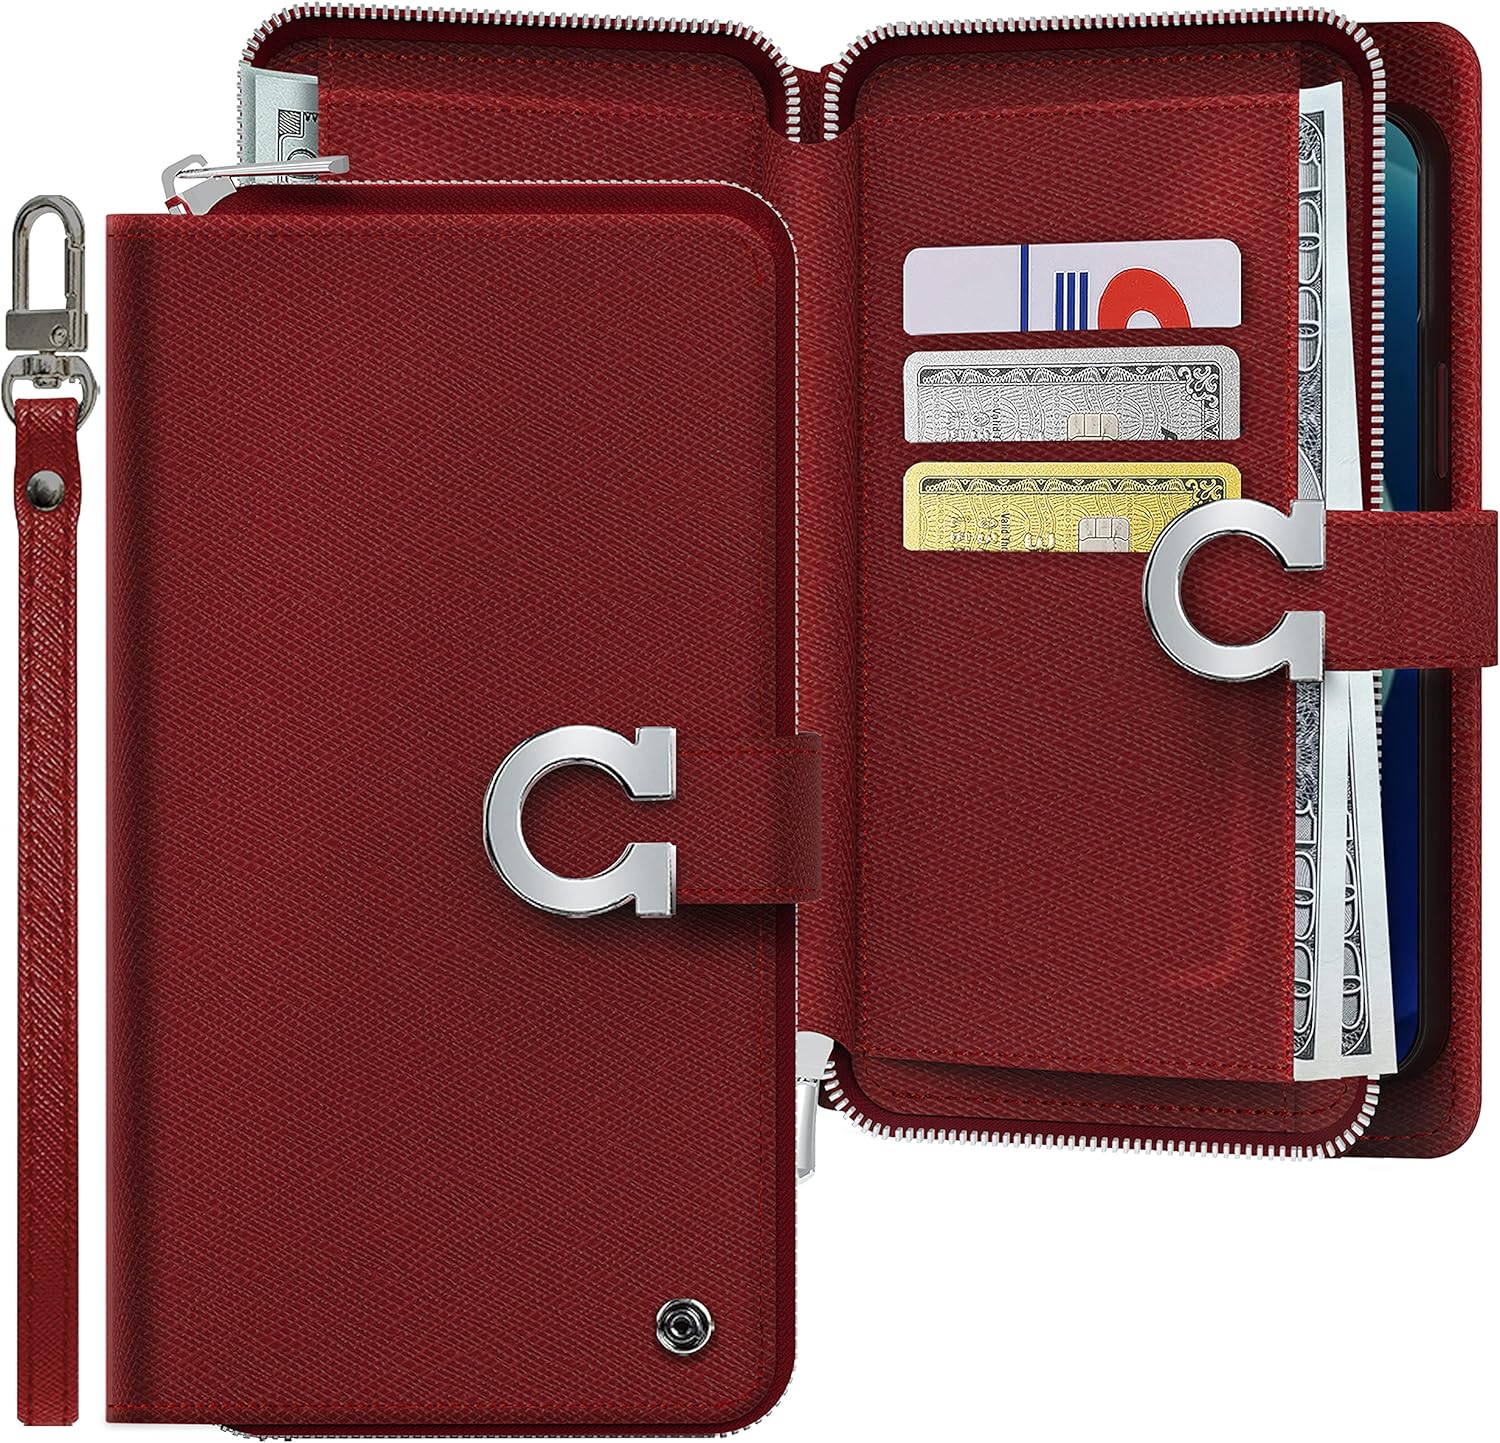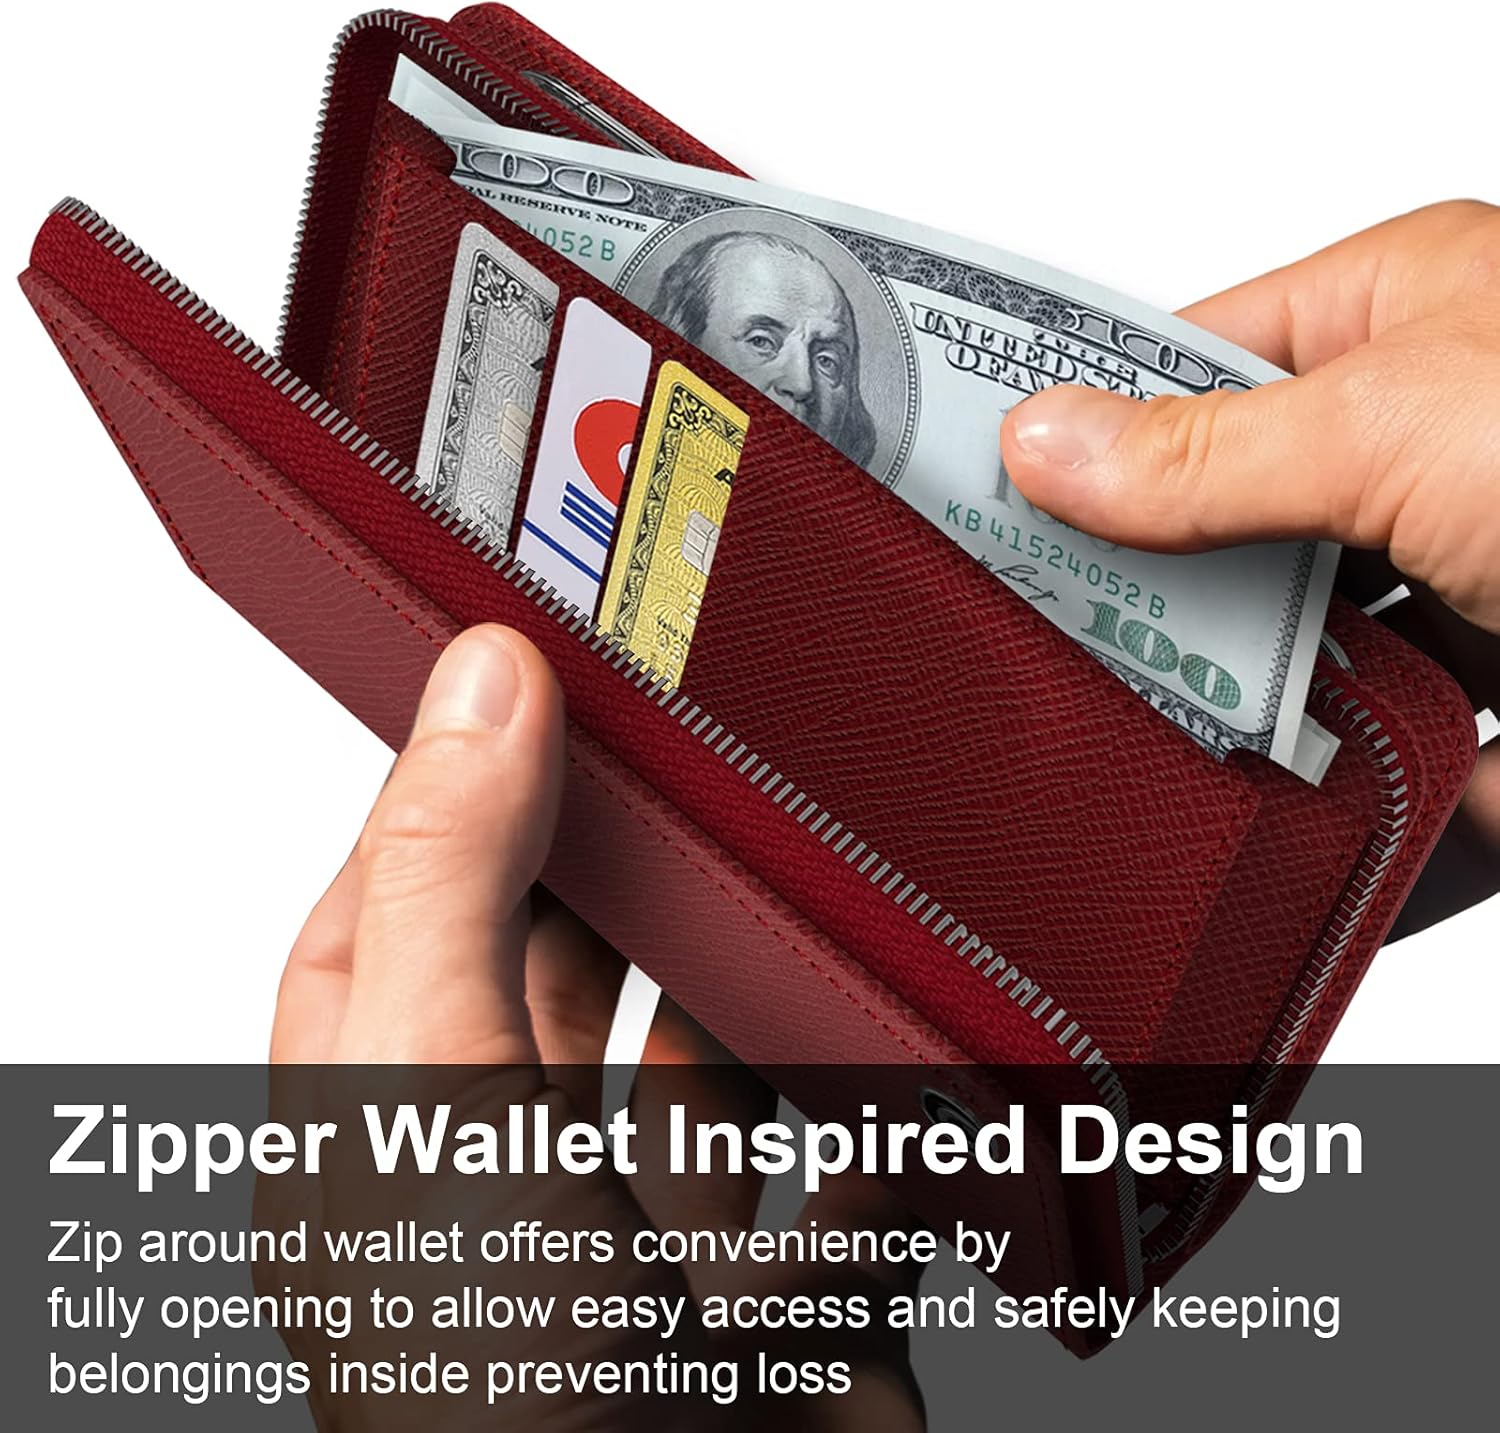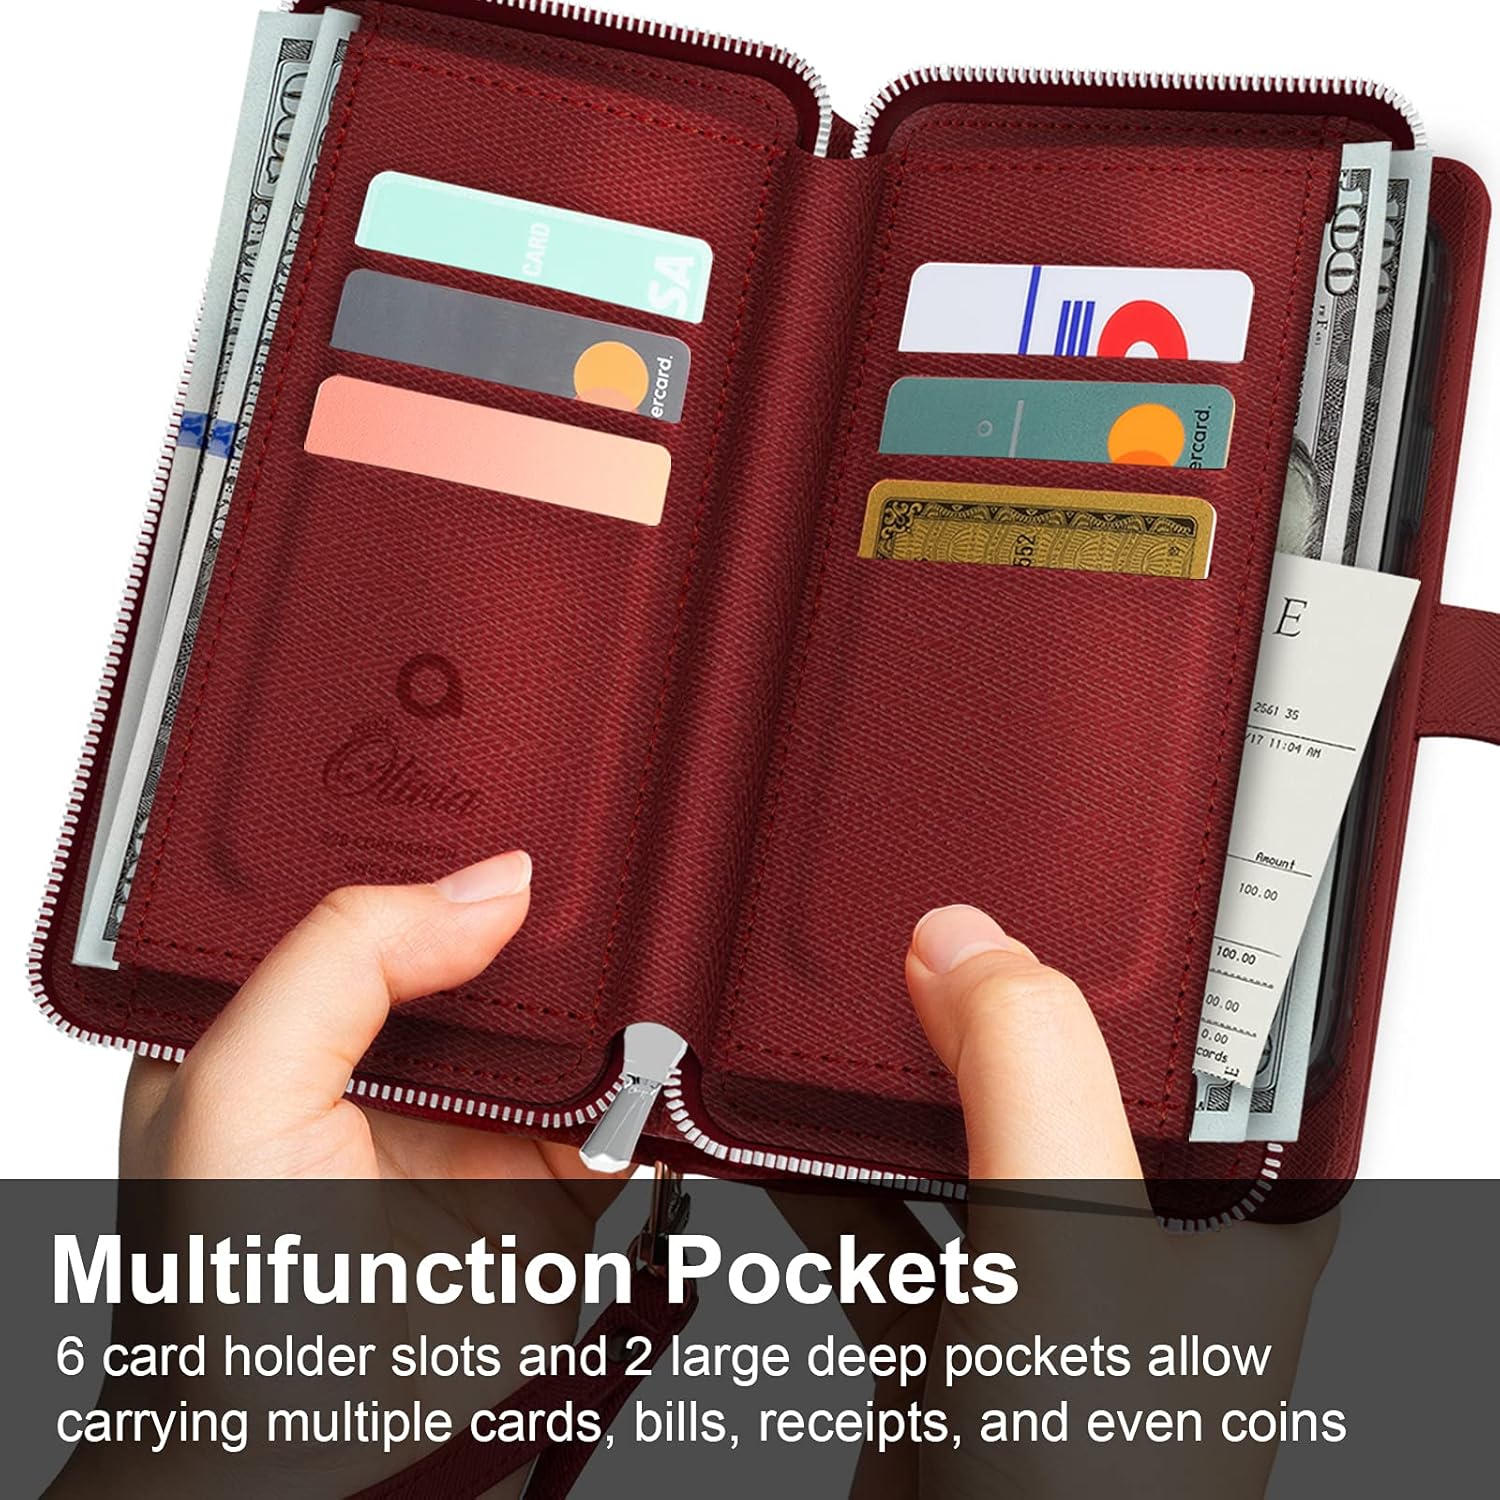
JUST4YOU Galaxy S8 Plus Zipper Wallet Case with Strap Card Holder Premium PU Leather Flip Cover Folio Case (Burgundy) CS_FC_ZW_GS8P_by
Category: Cell Phones & Accessories
Compatible Phone Models: Samsung Galaxy S8 Plus - Zipper Wallet Inspired Design - Zip around wallet offers convenience by fully opening to allow easy access and safely keeping belongings inside preventing loss.- Multifunction Pockets - 6 card holder slots and 2 large deep pockets allow carrying multiple cards, bills, receipts, and even coins. - Magnetic Clasp - Magnetic clasp helps secure the case and keep the phone enclosed. - Wrist Strap Included -Matching hand strap is lightweight and easy to attach.- Galaxy S8 Plus Wallet Case Compatible with Samsung Galaxy S8 Plus
Features: Zipper Wallet Inspired Design - Zip around wallet offers convenience by fully opening to allow easy access and safely keeping belongings inside preventing loss | Multifunction Pockets - 6 card holder slots and 2 large deep pockets allow carrying multiple cards, bills, receipts, and even coins | Magnetic Clasp - Magnetic clasp helps secure the case and keep the phone enclosed | Wrist Strap Included -Matching hand strap is lightweight and easy to attach | Galaxy S8 Plus Wallet Case Compatible with Samsung Galaxy S8 Plus